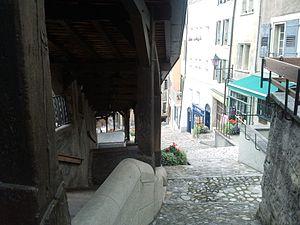
Les Escaliers du Marché (Lausanne). This is an image of a cultural property of regional significance in Switzerland with KGS number 6160